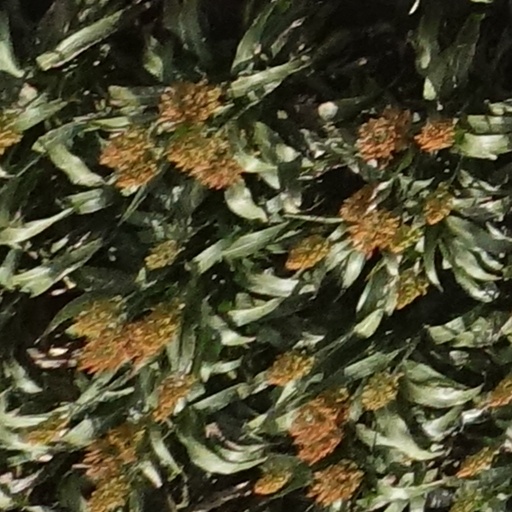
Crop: sorghum